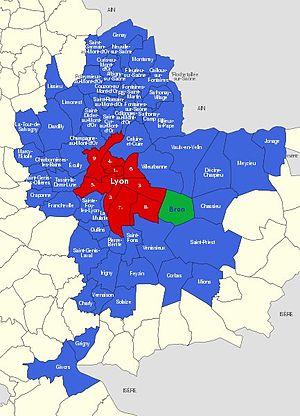
Communes du Grand Lyon, en vert Bron
Bron est une commune française située dans la métropole de Lyon, en région Auvergne-Rhône-Alpes.